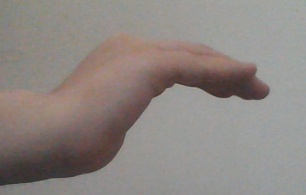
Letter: haa